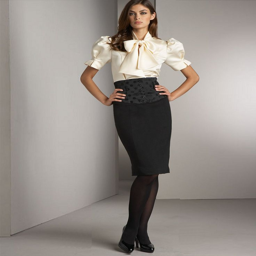
all sizes skirts and a shade of black flickr - photo sharing !